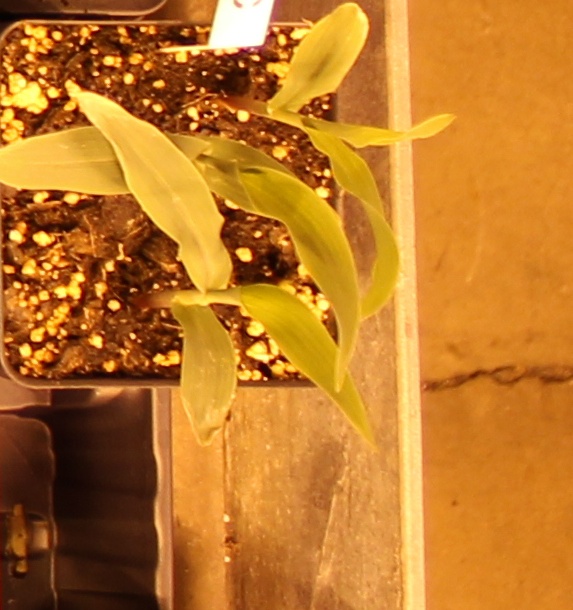
Label: Corn